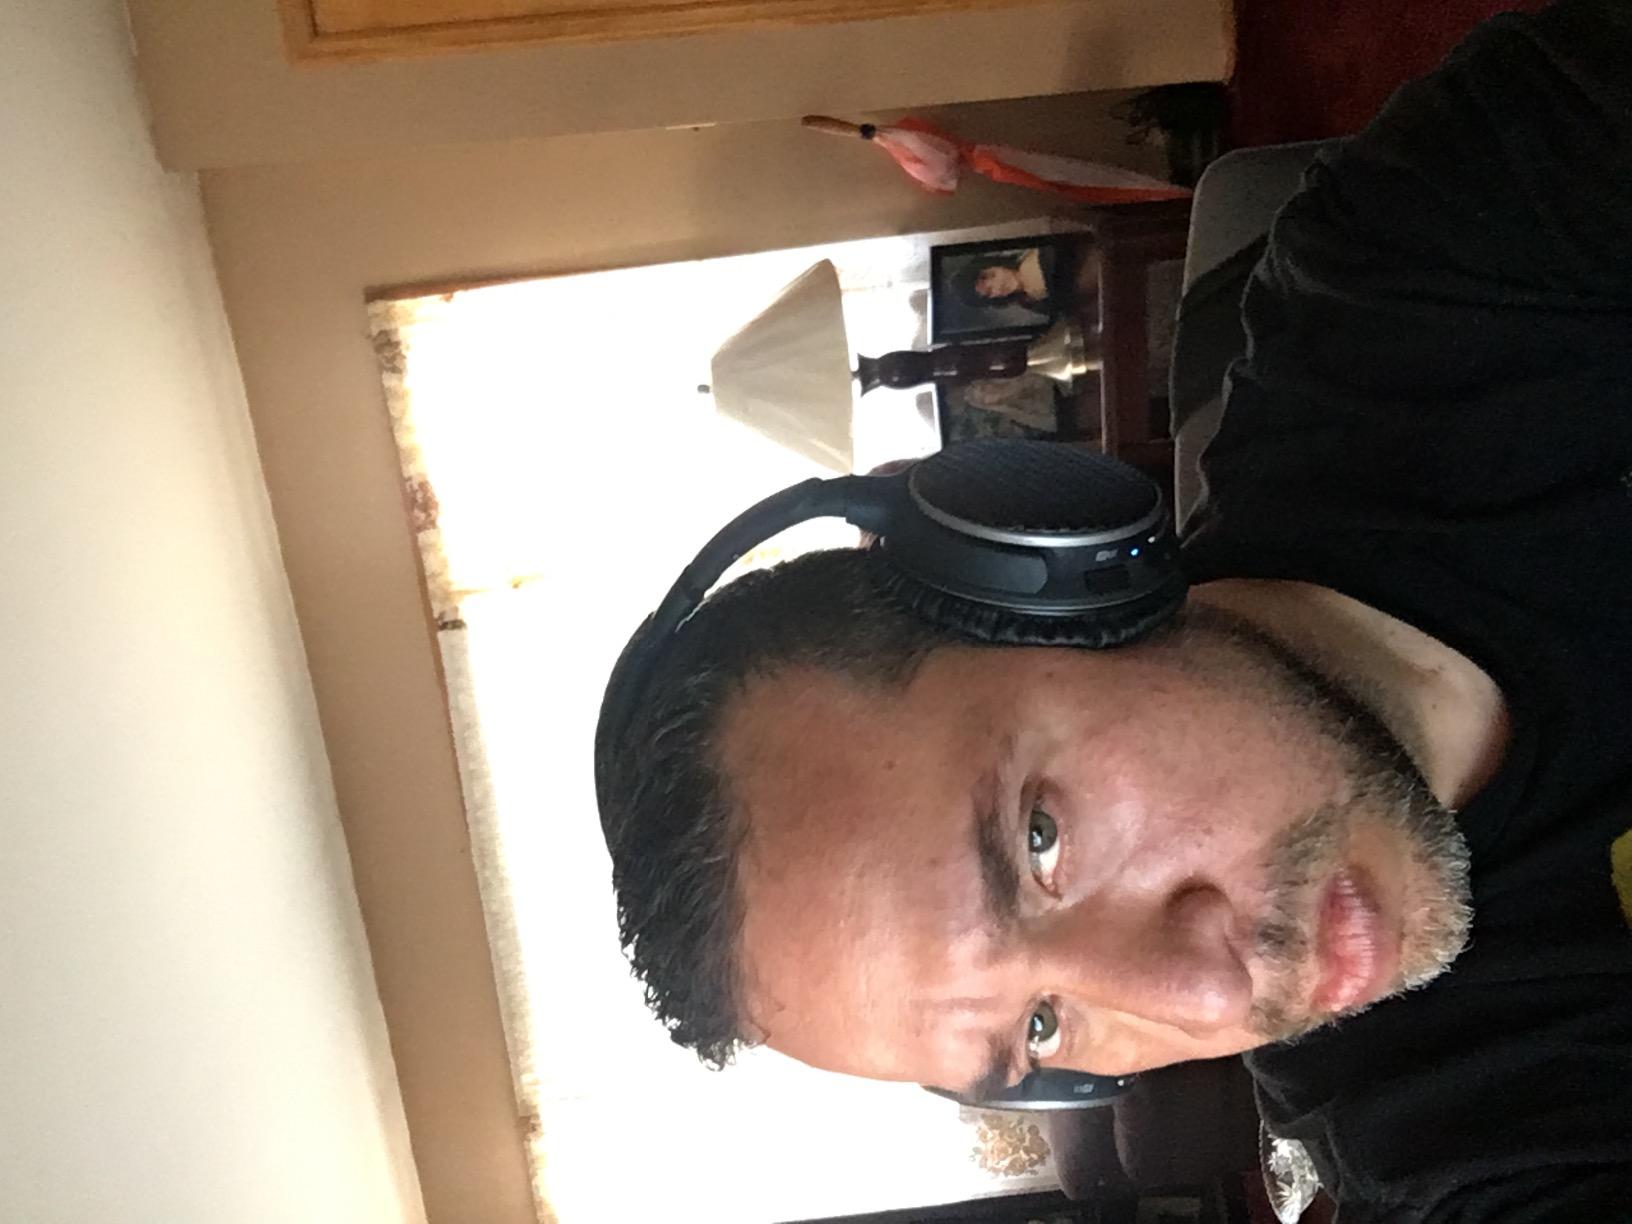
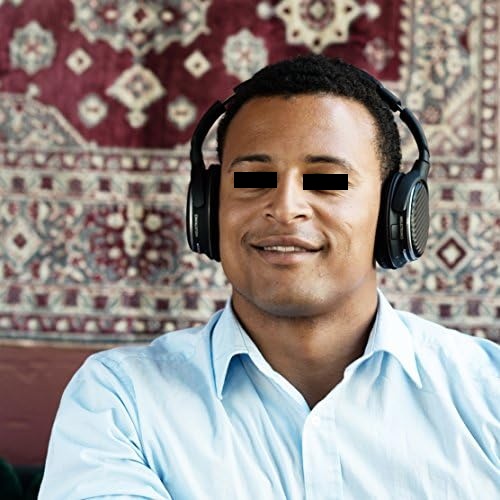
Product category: headphones
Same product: yes